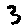
Label: 3